Mata Ortiz pottery

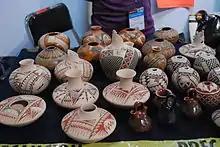
Mata Ortiz pottery at a FONART exhibition in Mexico City

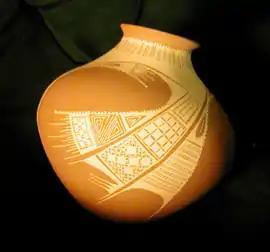
Mata Ortiz pot photographed by Richard Culatta of Ortiz Pots

Mata Ortiz potters generally work in their homes, with bedrooms often doubling as studios. The work space generally consists of just a table, with simple tools such as a hacksaw blade, a butter knife, broken spoons, sandpaper, a small stone and paintbrushes generally made from clippings of children’s hair, sometimes just four or five strands tied on a stick. The shaping of the clay is relatively faithful to the original Paquimé techniques, but each potter has their own variation in how they make their pots. However, they are generally based on Quesada’s single-coil method, using the gray, yellow, orange, red and white clays from the area just as those in Paquimé did. The paints are made from clay or from crushed minerals such as manganese, also mined locally.